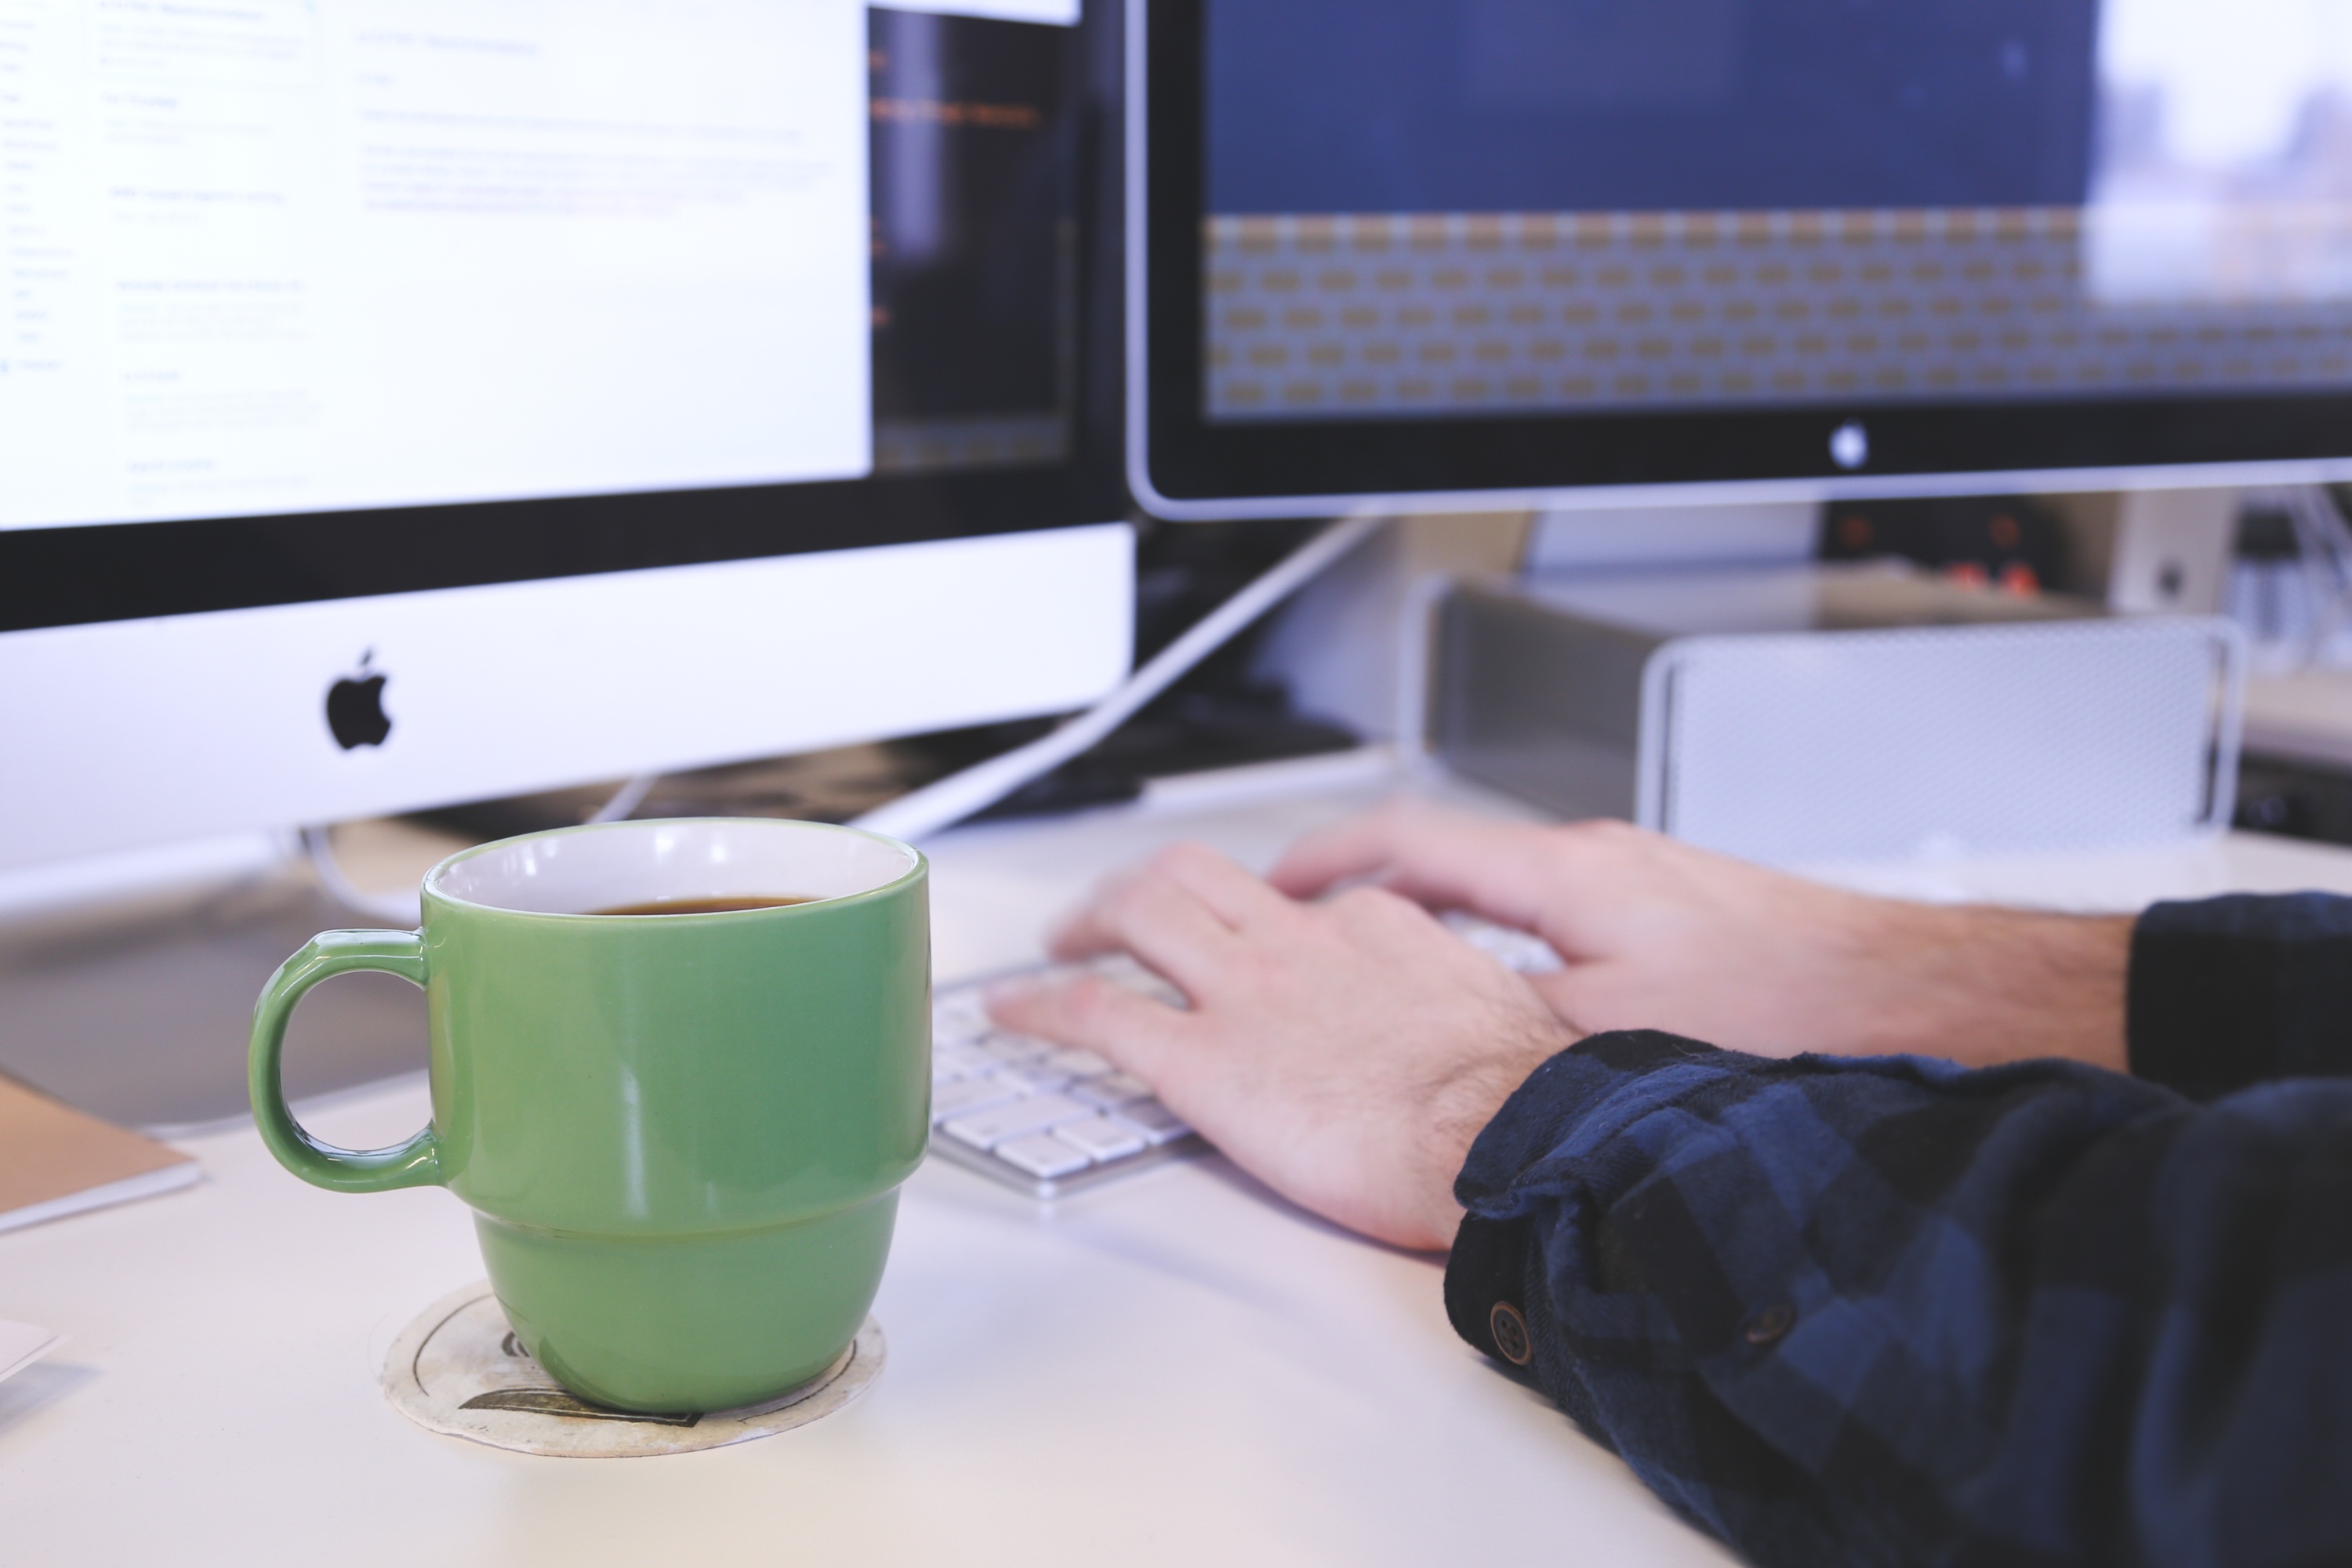
laptop, desk, computer, work, typing, people, technology, glass, web, internet, young, corporate, office, communication, student, professional, business, lighting, modern, electronic, monitor, project, startup, design, students, display, strategy, digital, plan, planning, multimedia, presentation, company, marketing, hoe office